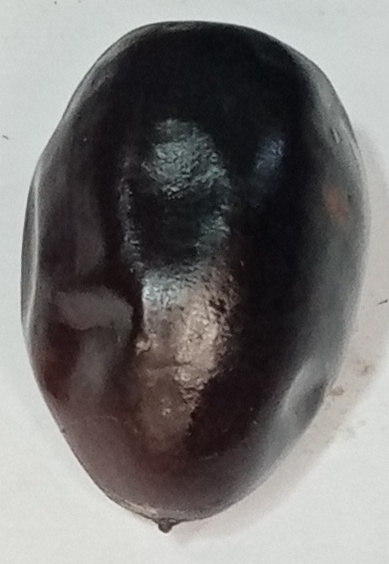
Variety: kupro
Size: large
Grade: grade-2